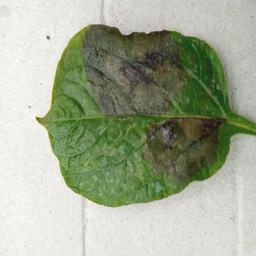
Etiqueta: Late Blight